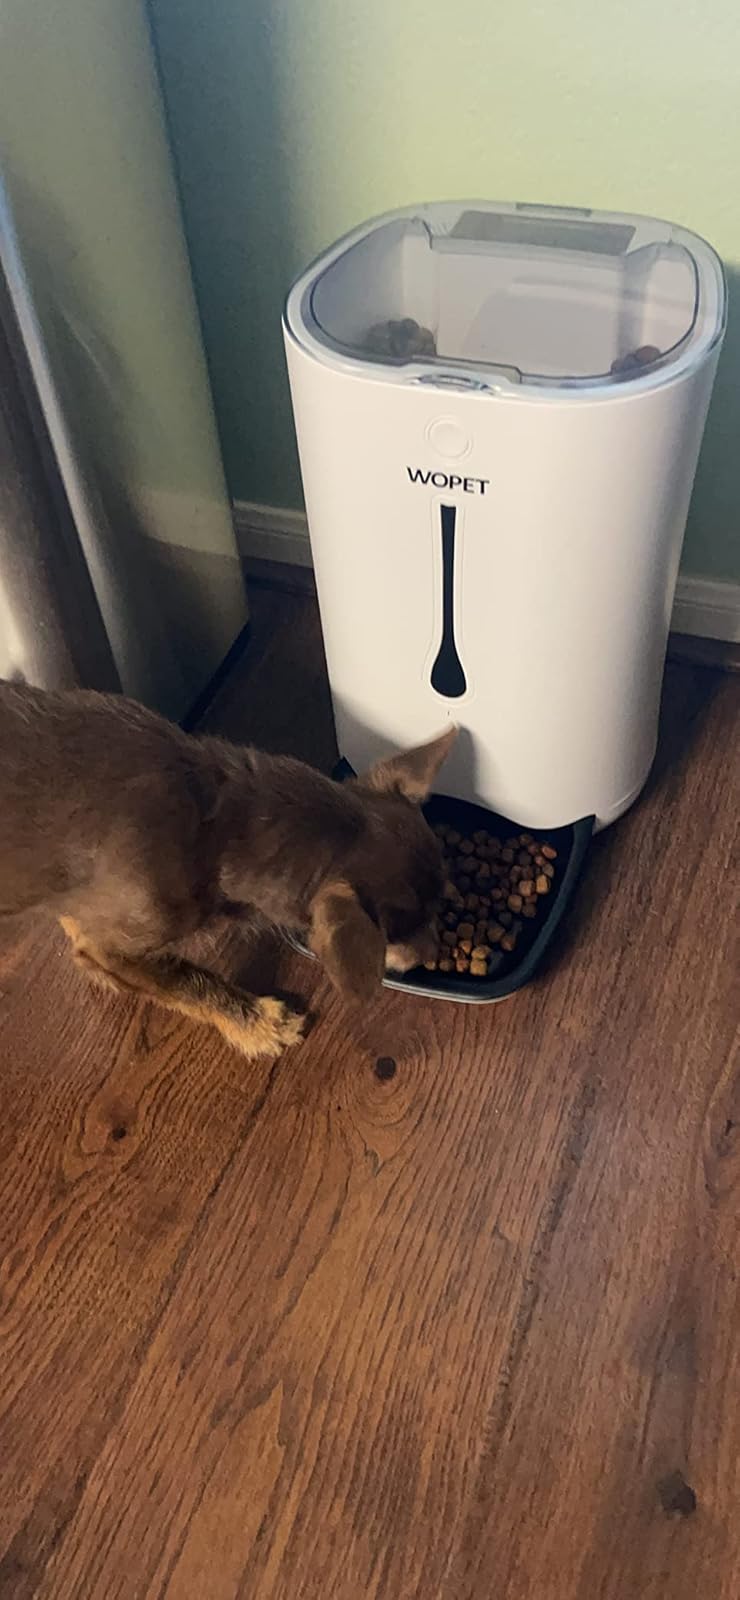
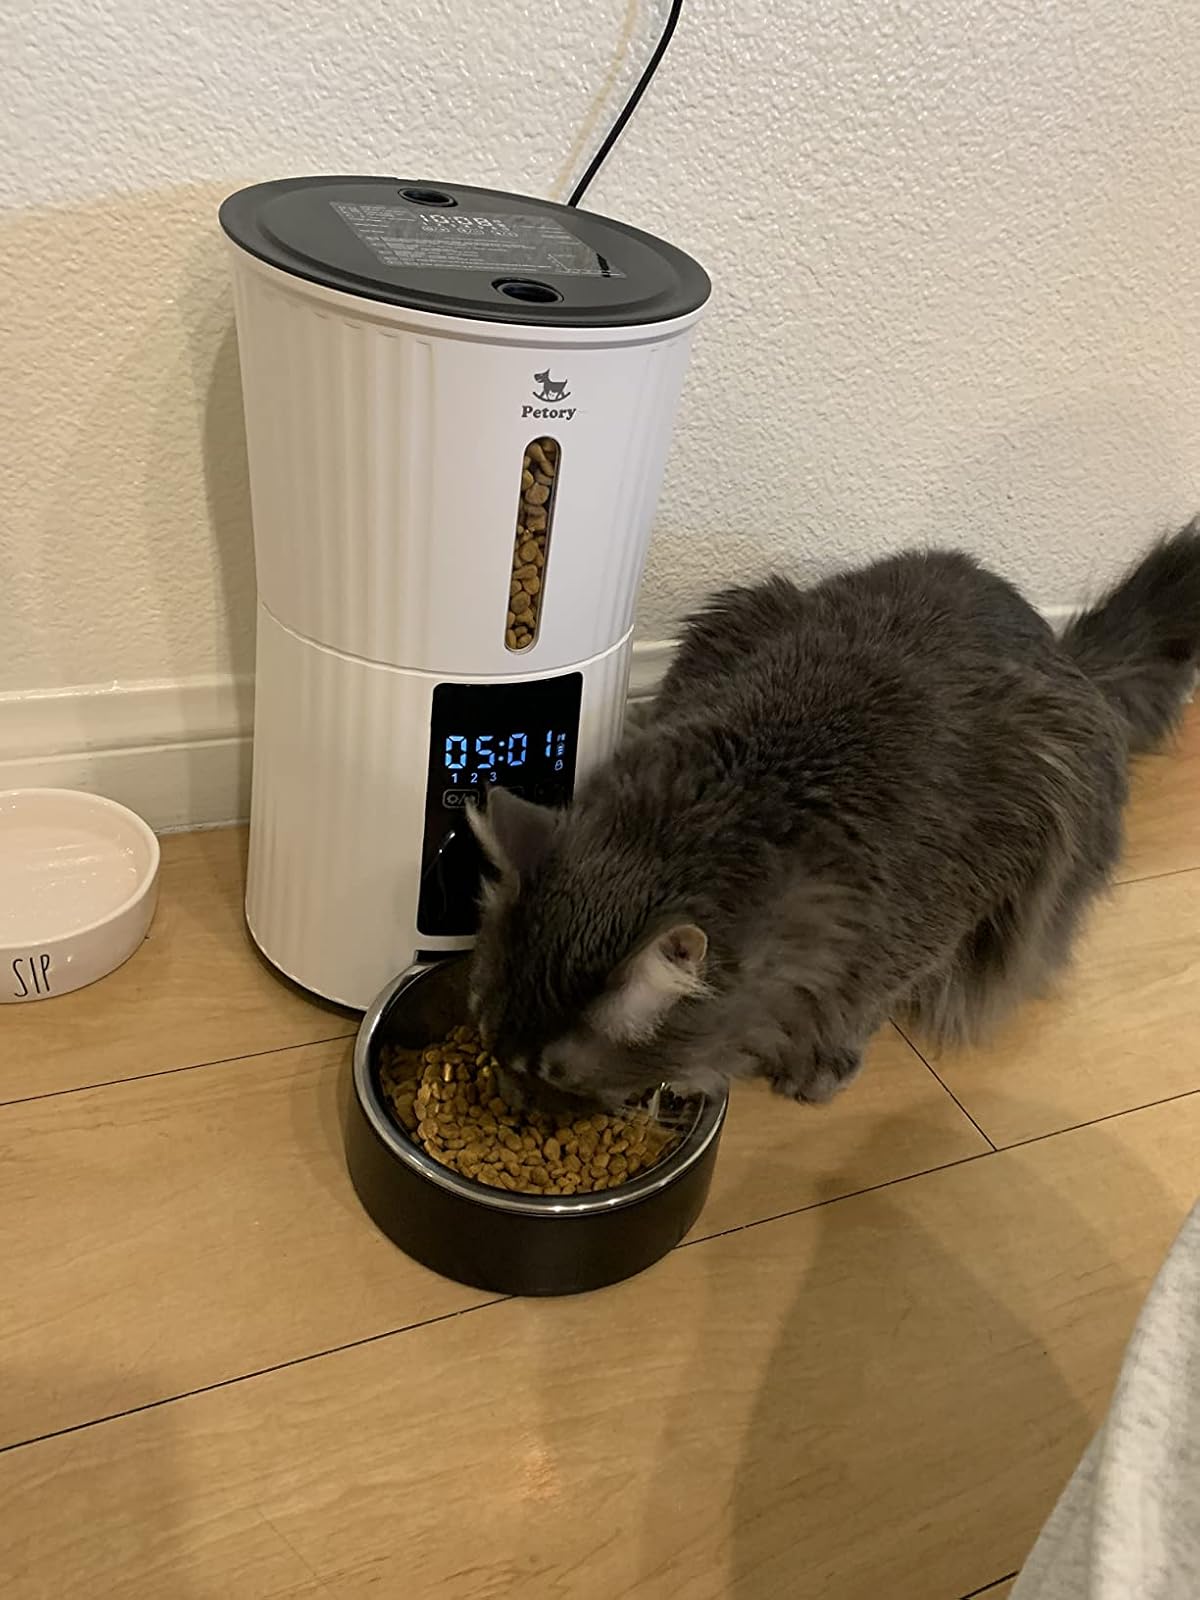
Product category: items_feeder
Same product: no